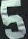
Number: 5